Alexander Gretchaninov

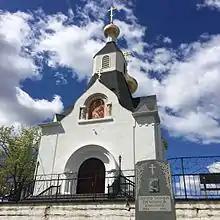
Grave of Alexander Gretchaninov

Gretchaninov wrote five symphonies, the first premiered by Rimsky-Korsakov; four string quartets, the first two of which won important prizes, two piano trios, sonatas for violin, cello, clarinet, piano and balalaika, several operas, song cycle "Les Fleurs du Mal", op. 48 (setting lyrics by Baudelaire) and much other music.